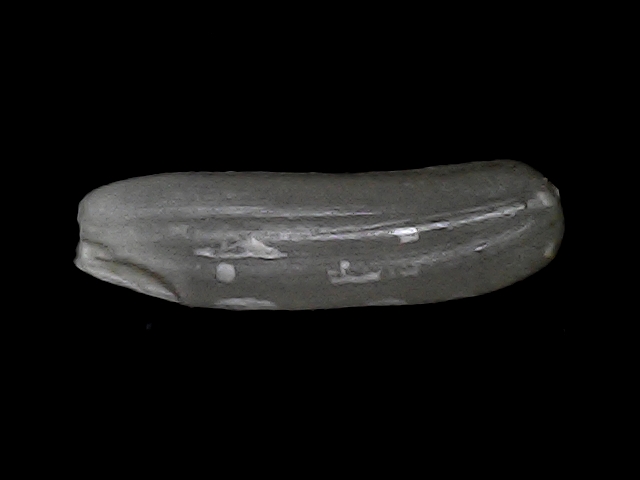
Rice variety: BRRI102